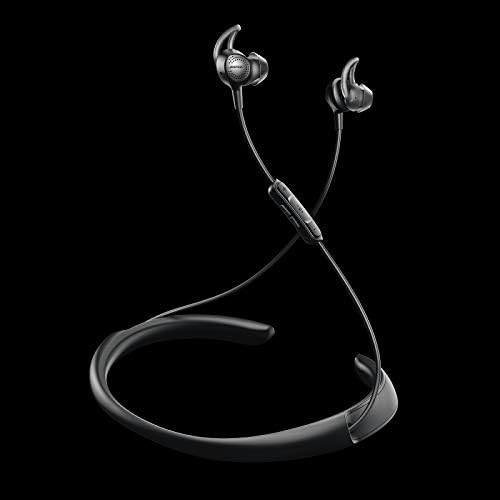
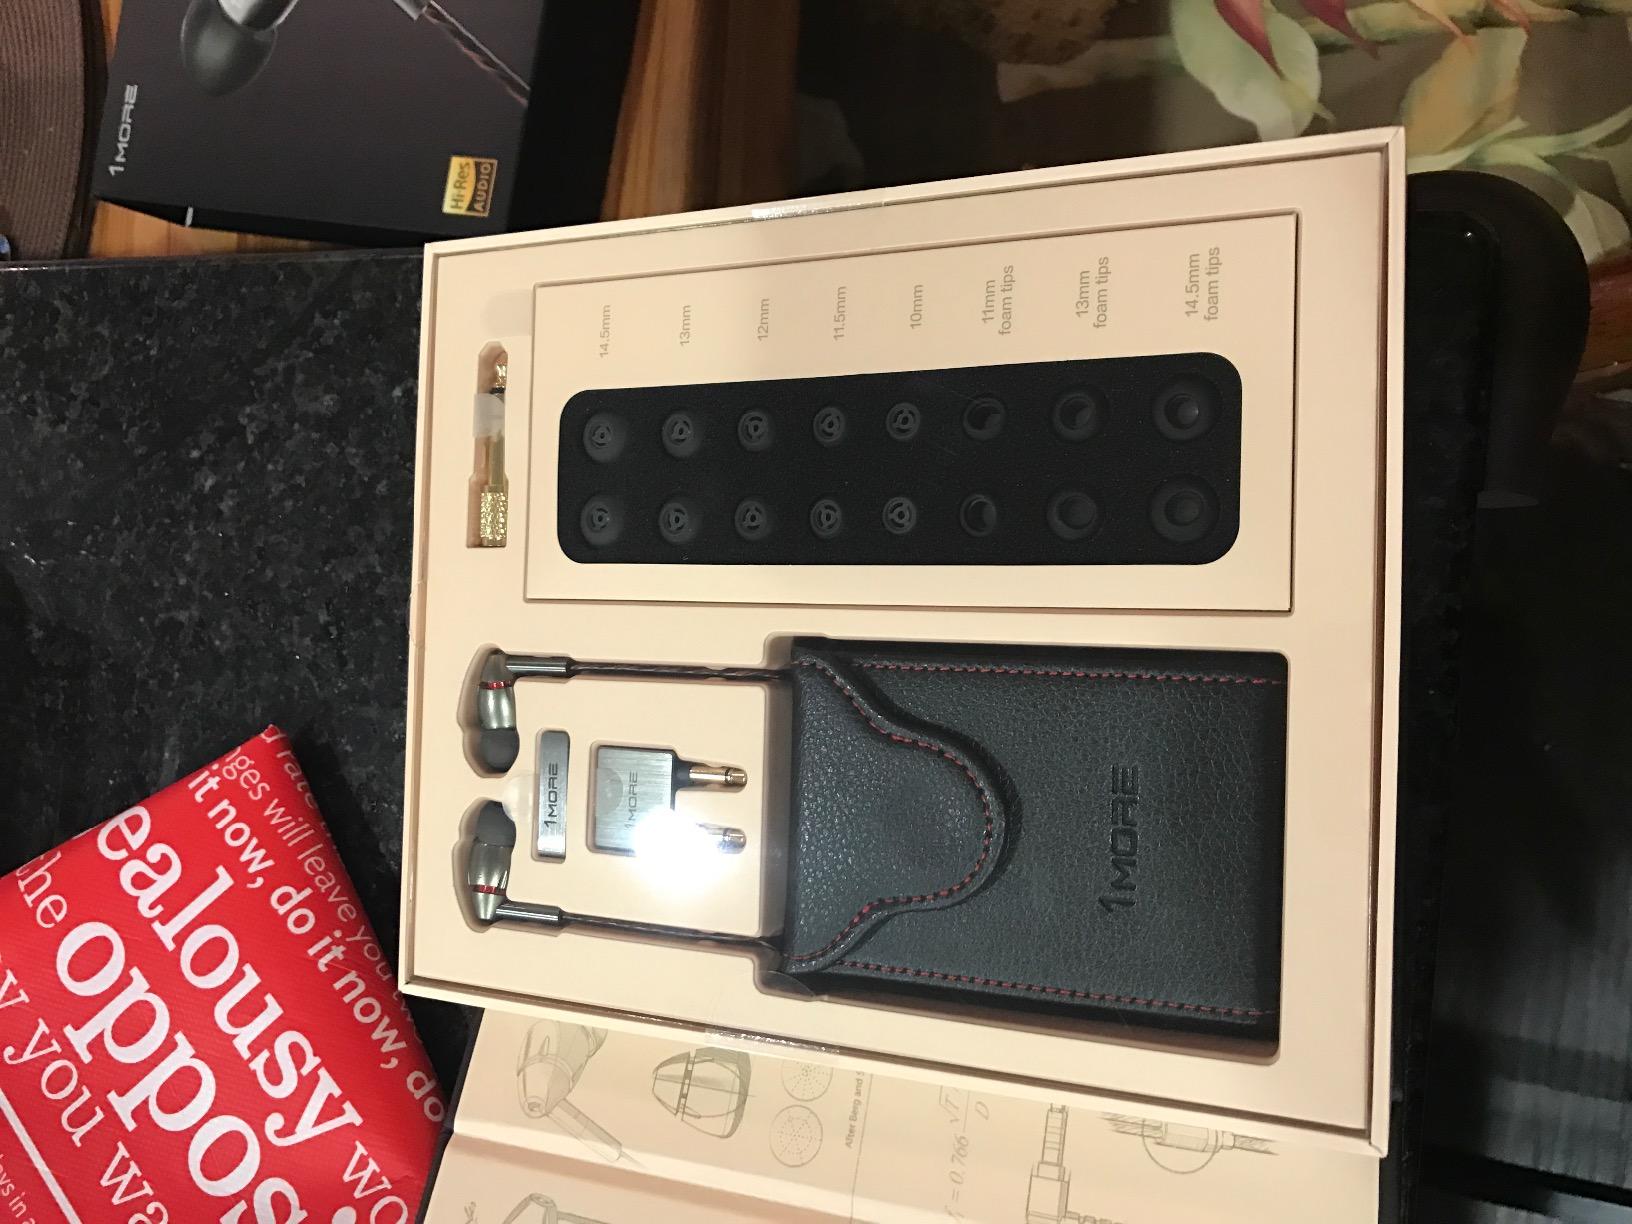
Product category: headphones
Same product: no